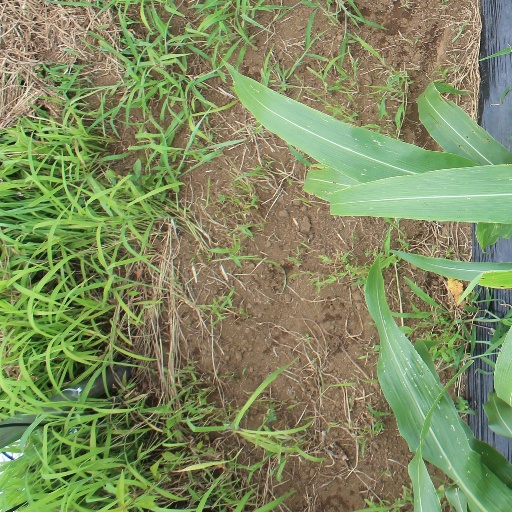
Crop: sorghum